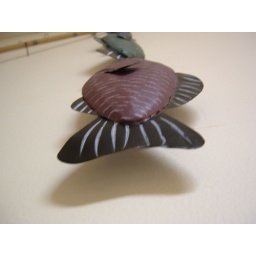
Random wooden fish wall hanging in Dan's nautical-themed basement.